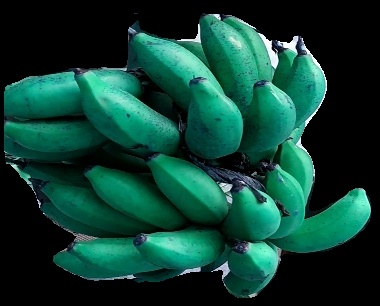
Variety: rasbale
Grade: grade3